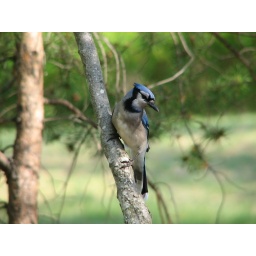
Extreme Close Up, Layed on the ground right in front of a tree when they just moved right up in front of me.